Hub Perdue

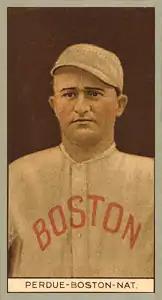

Herbert Rodney "Hub" Perdue (June 7, 1882 – October 31, 1968), also known as "the Gallatin Squash", was an American professional baseball player who played pitcher in the Major Leagues from 1911 to 1915. He played for the St. Louis Cardinals and Boston Braves. He later managed the Nashville Volunteers in the Southern Association in 1921.